Serge Michel Odzoki

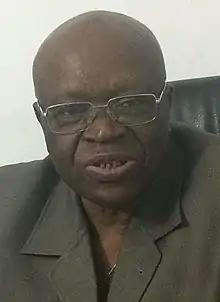

Serge Michel Odzoki (born 29 December 1948) is a Congolese politician. A member of the Congolese Labour Party (PCT), he is a journalist by profession and worked for years as a diplomat before serving in the government of Congo-Brazzaville as Minister of Sports and Youth from December 2007 to September 2009. He has been a Deputy in the National Assembly since 2009 and Spokesman of the PCT since 2011.